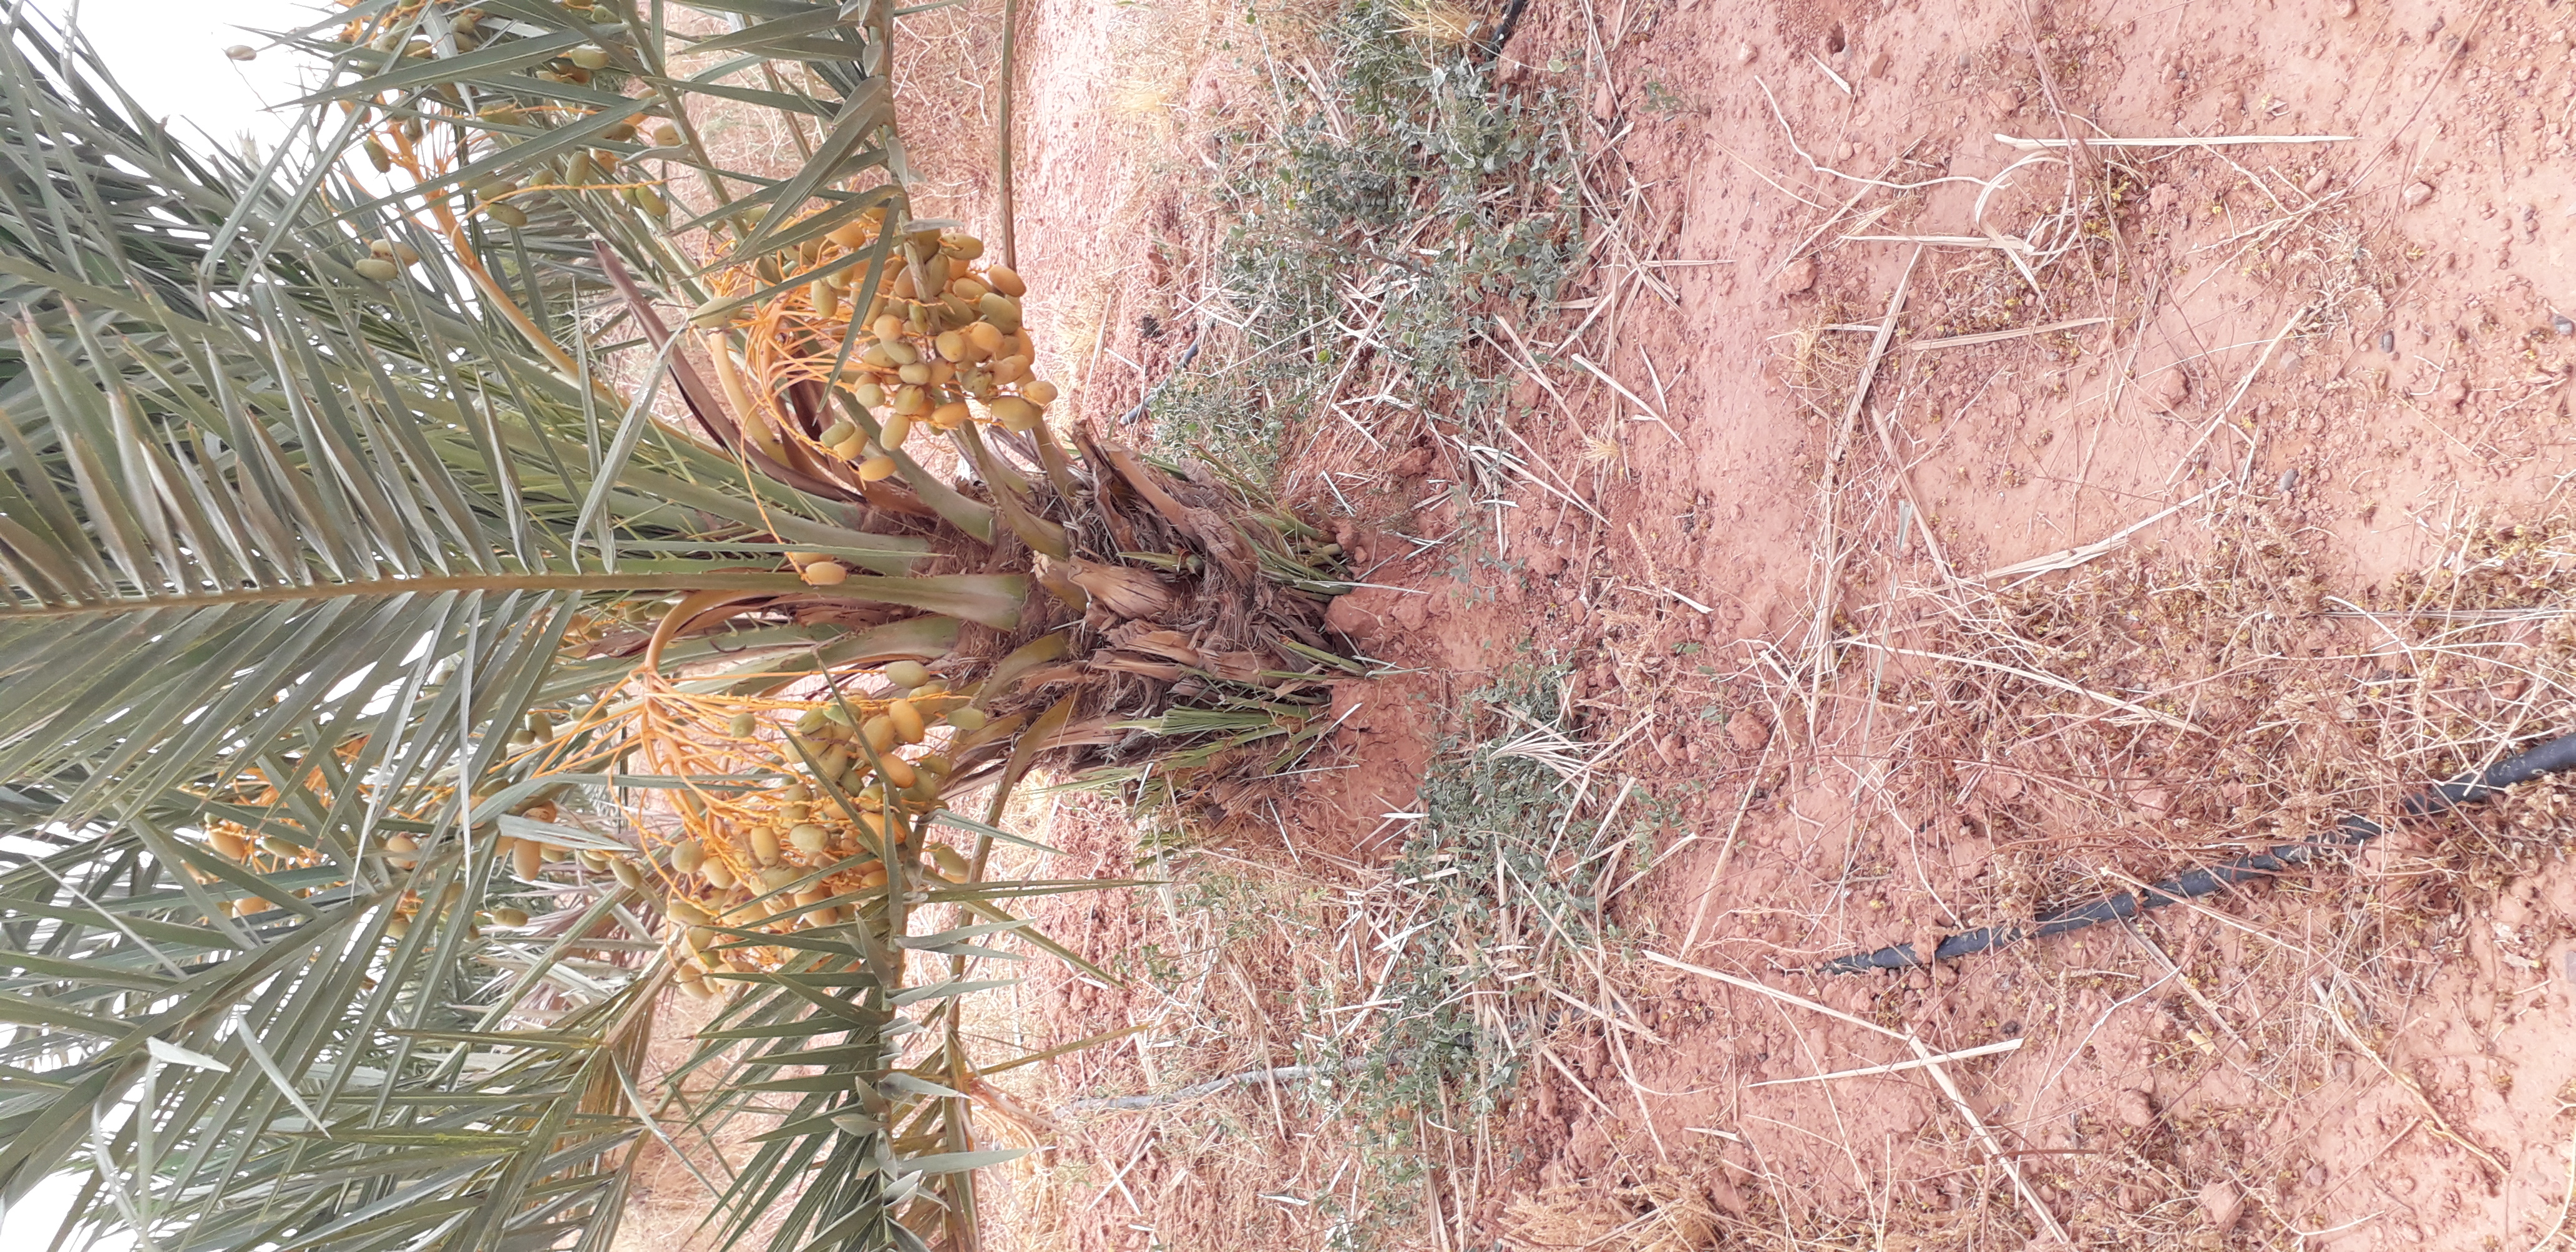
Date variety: Boumajhoul